S. G. Vasudev

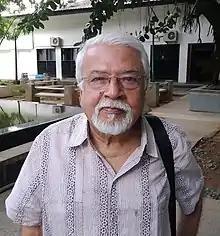
S G Vasudev at Nation Gallery of modern art Bangalore

S. G. Vasudev (born 1941 is a founding member of the longtime Cholamandal Artists' Village where a basis was laid for the Madras Art Movement. Vasudev is one of the most prominent modernist painters in Karnataka and is known nationally and internationally for his use of line and color, working in media that include pencil drawings, oil paintings, silk tapestries, copper reliefs, and collages. The National Gallery of Modern Art, Bangalore presented a retrospective of his more than 50 year career of work, in September, 2018.